World War I

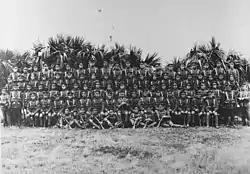
Bermuda Volunteer Rifle Corps First Contingent in Bermuda, winter 1914–1915, before joining 1 Lincolnshire Regiment in France in June 1915. The dozen remaining after Guedecourt on 25 September 1916, merged with a Second Contingent. The two contingents suffered 75% casualties.

A formal state of war between the two sides persisted for another seven months, until the signing of the Treaty of Versailles with Germany on 28 June 1919. The US Senate did not ratify the treaty despite public support for it,and did not formally end its involvement in the war until the Knox–Porter Resolution was signed on 2July 1921 by President Warren G. Harding. For the British Empire, the state of war ceased under the provisions of the "Termination of the Present War (Definition) Act 1918" concerning: